Shōden Station

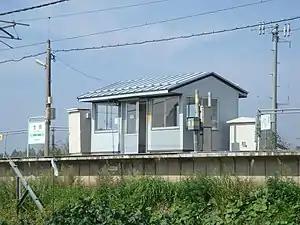
Shōden Station, October 2006

is a railway station located in the city of Semboku, Akita Prefecture, Japan, operated by JR East.